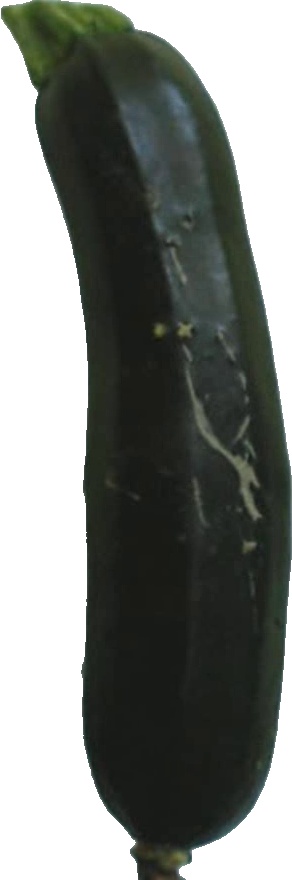
Label: zucchini_dark_1